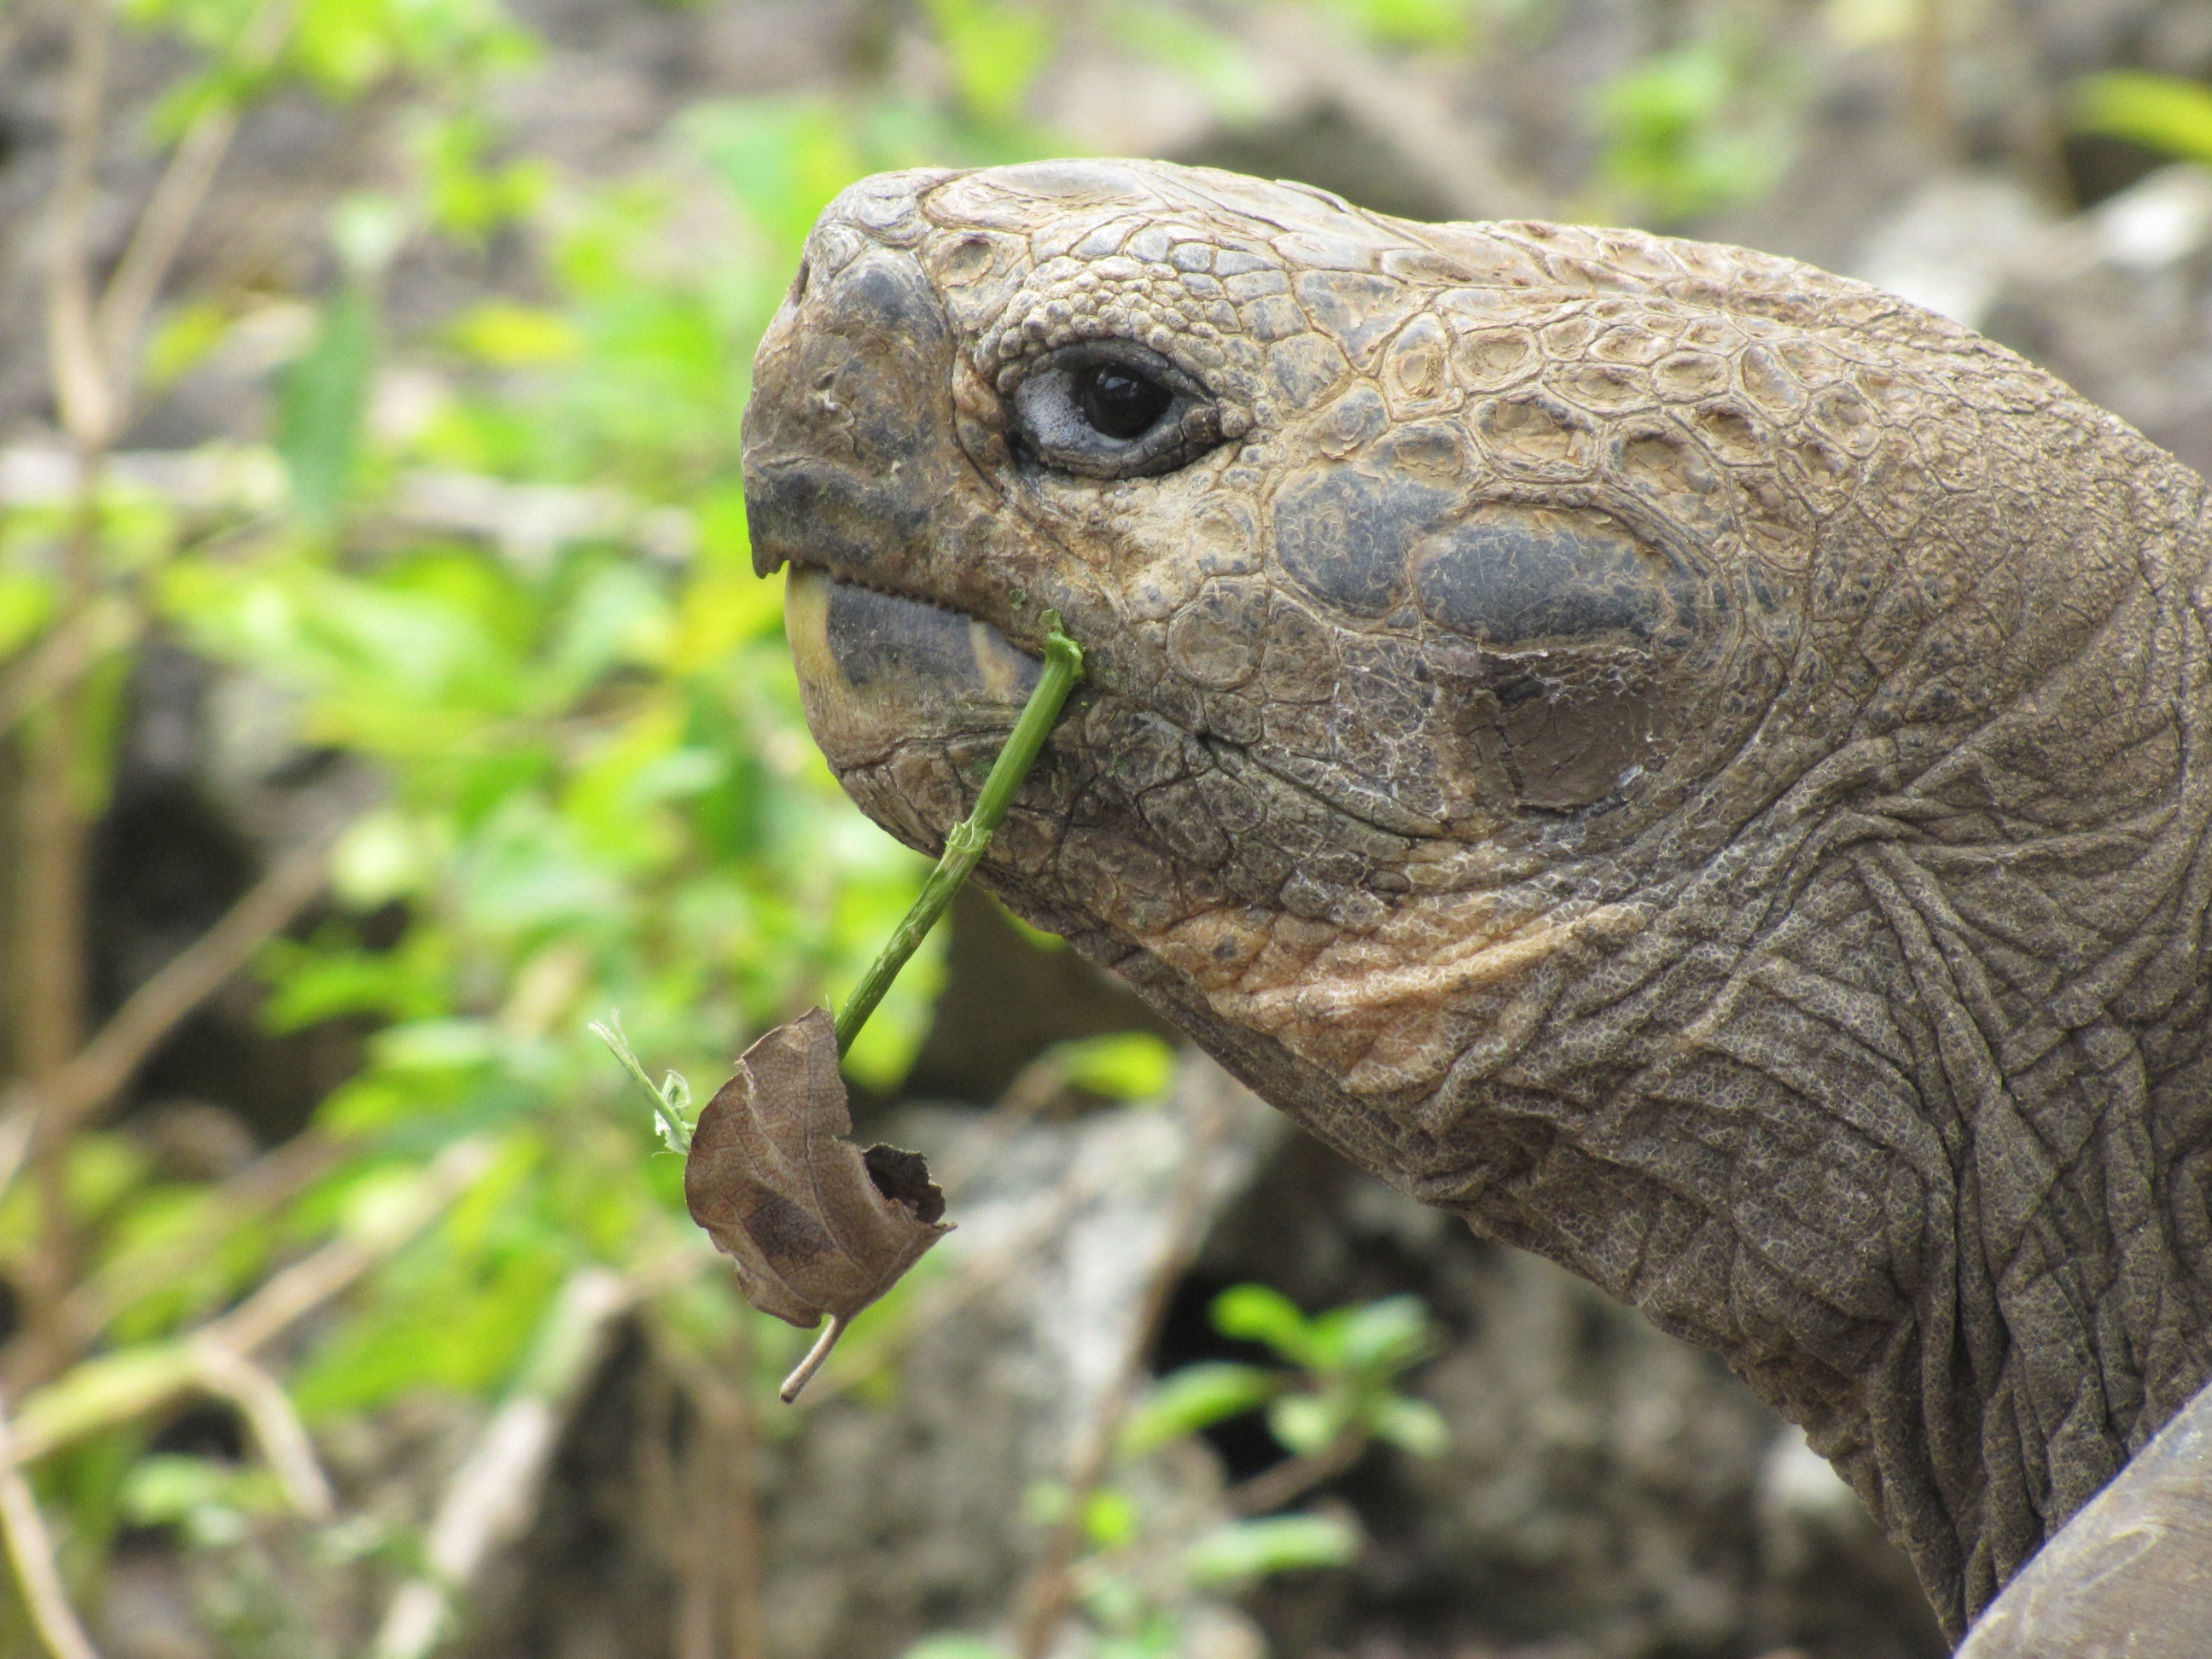
flower, old, wildlife, reptile, fauna, close up, tortoise, vertebrate, galapagos turtle, giant turtle, san cristobal